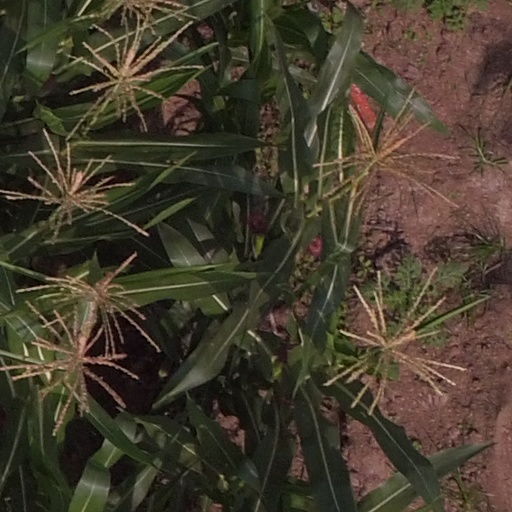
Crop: maize; corn